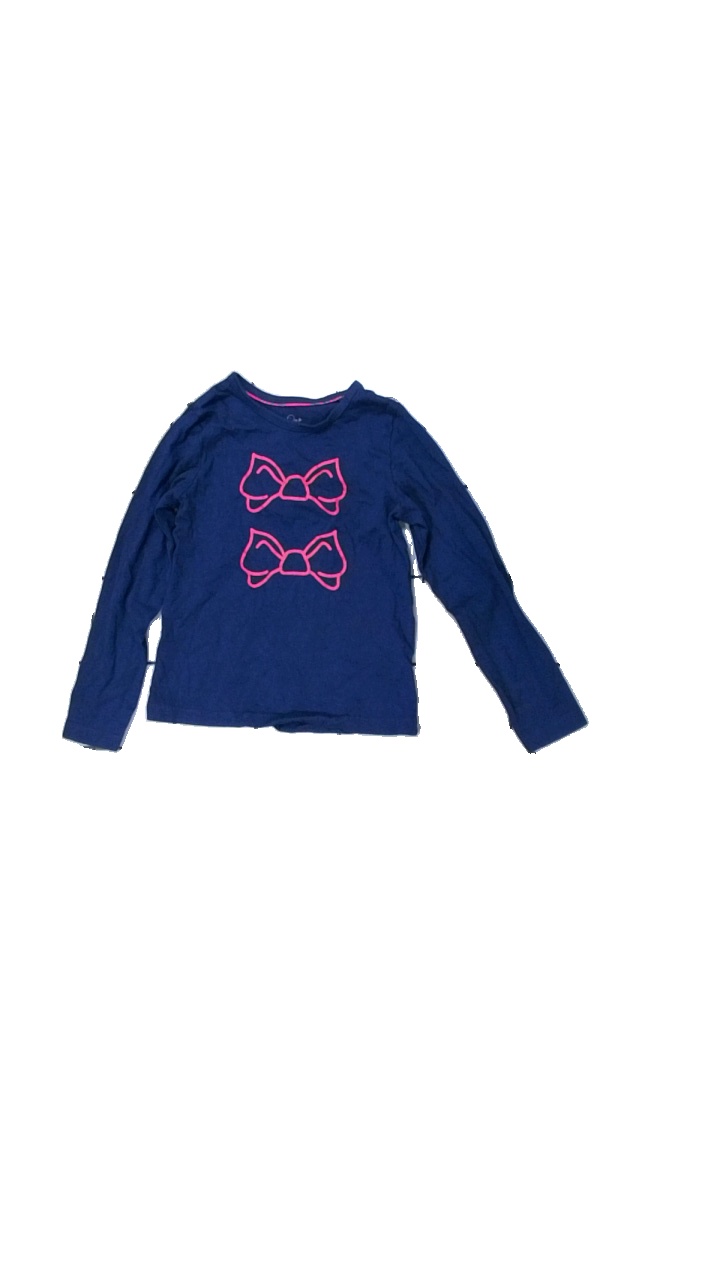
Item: Top (Children)
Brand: Lupilu
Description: blå långärmad tröja med rosetter fram, fläck bak
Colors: Blue, Pink
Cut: Regular
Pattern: Other
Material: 100% cotton
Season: All
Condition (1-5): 3
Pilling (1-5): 5
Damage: fläck
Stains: Major
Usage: Export
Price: <50